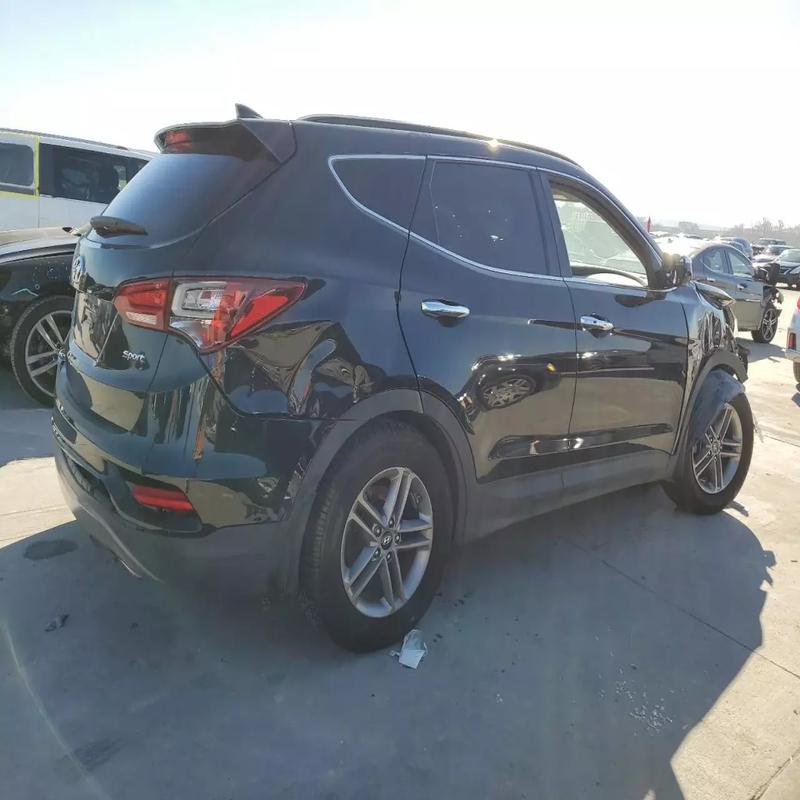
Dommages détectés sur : aile avant droite, aile arrière droite, feu arrière droit, pare-choc arrière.
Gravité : majeur